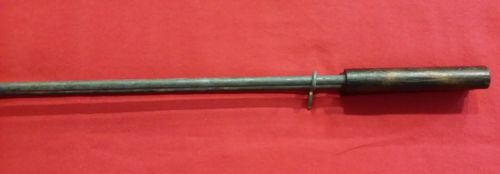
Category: toaster